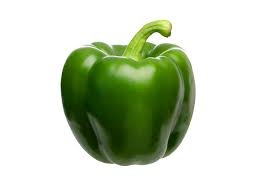
Label: capsicum